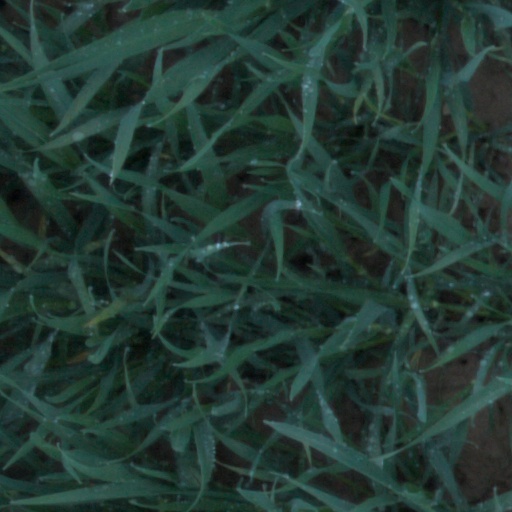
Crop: wheat